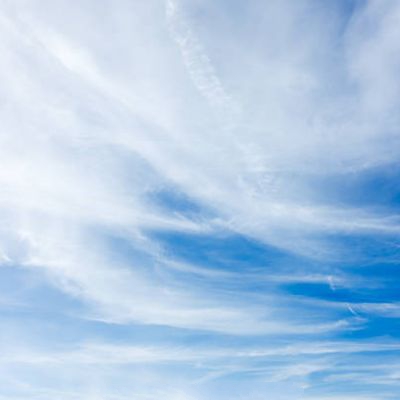
Cloud type: Stratus (St)